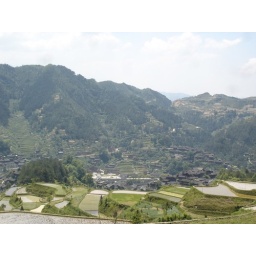
the wooden village nestled in the valley, surrounded by terraced mountains